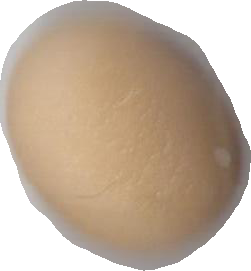
Variety: Anjasmoro